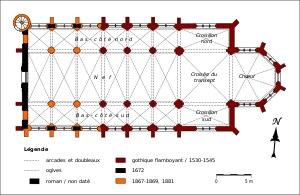
L'église Saint-Georges est une église catholique paroissiale située à Chevrières, en France. Elle a été édifiée entre 1530 et 1545 dans le style gothique flamboyant, sous l'impulsion du nouveau seigneur local, Robert de Broully. Son gisant est conservé dans l'église. De splendides vitraux ont été offerts par le chapitre de Beauvais, le procureur du seigneur et son épouse, ainsi que par le chanoine Nicolas Bottée. Quatre de ces vitraux attribués à l'atelier beauvaisien de Nicolas Leprince subsistent, mais ont été fortement restaurés en 1860. La nef et ses collatéraux ont dû être financés par les paroissiens, et ils restent inachevés jusqu'en 1868. L'homogénéité de l'architecture ne permet pas de soupçonner que l'église est en fait issue de plusieurs campagnes de construction, sauf pour la façade, qui comporte un portail de 1672. Dans son ensemble, l'église Saint-Georges est assez représentative des reconstructions flamboyantes de la seconde moitié du XVIᵉ siècle dans la région, et sans particulièrement se démarquer, elle peut être considérée comme une réalisation de qualité.